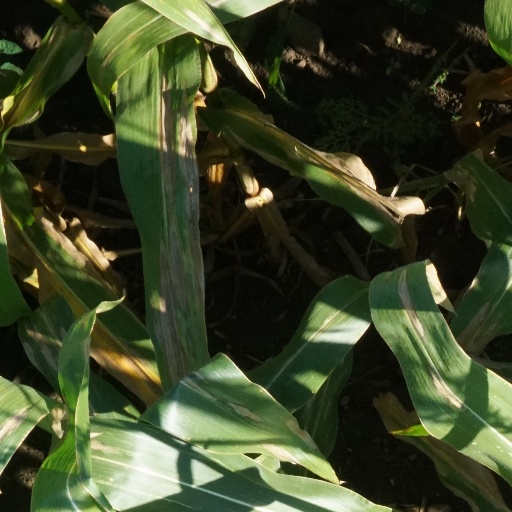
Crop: maize; corn